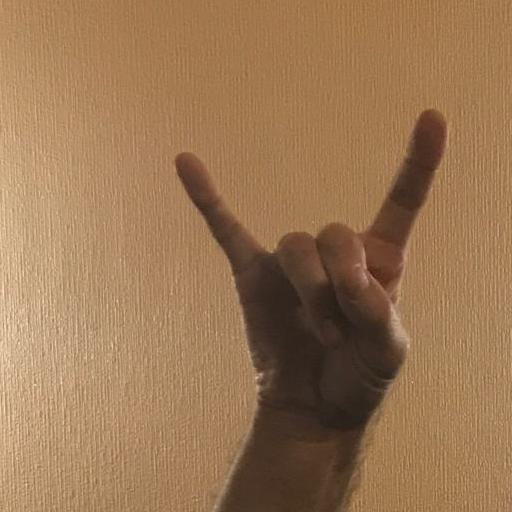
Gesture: rock